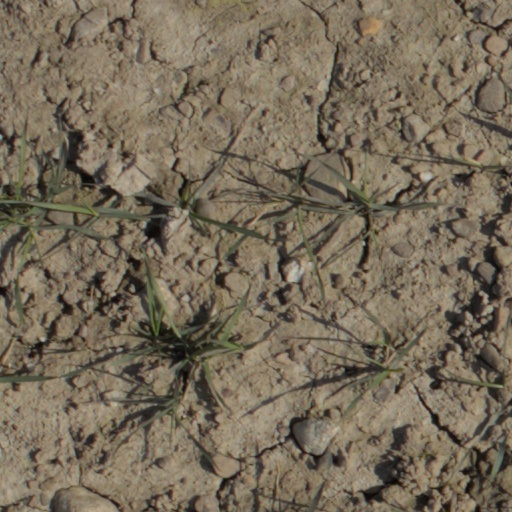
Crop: wheat